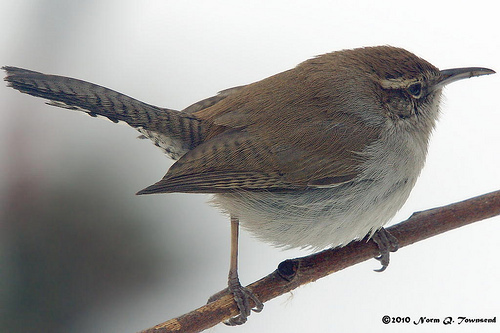
small roundish bird, with an off white underside, brown topside with black secondaries, long gray bil, and feet, black eyes.
this rotund bird has a long, pointed bill, gray crown and back and striped rectricles.
this is a bird with a grey breast and belly and a grey back and head.
this little bird is sitting on a branch and has a long beak.
the bird has a white belly with brown wings, tail and head.
this bird is brown with white and has a long, pointy beak.
a squat bird with a thin but long beak that is brown with a white breast.
this bird has wings that are brown and has a white bodythe bird has a curved black bill and a grey belly.
is small brown bird with a white belly black feet and yellow tarsals
Species: Bewick Wren